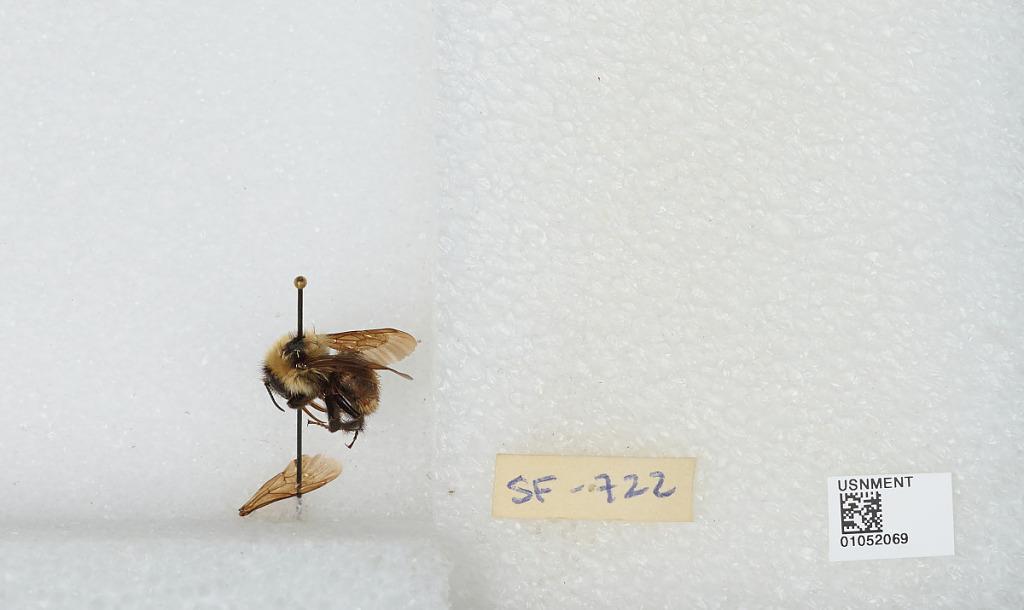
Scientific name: Bombus sp.